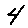
Label: 4